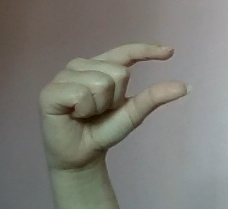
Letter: dal